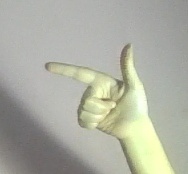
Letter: yaa